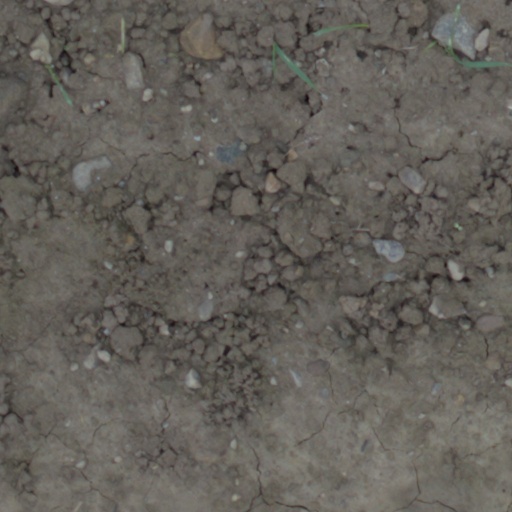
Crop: wheat